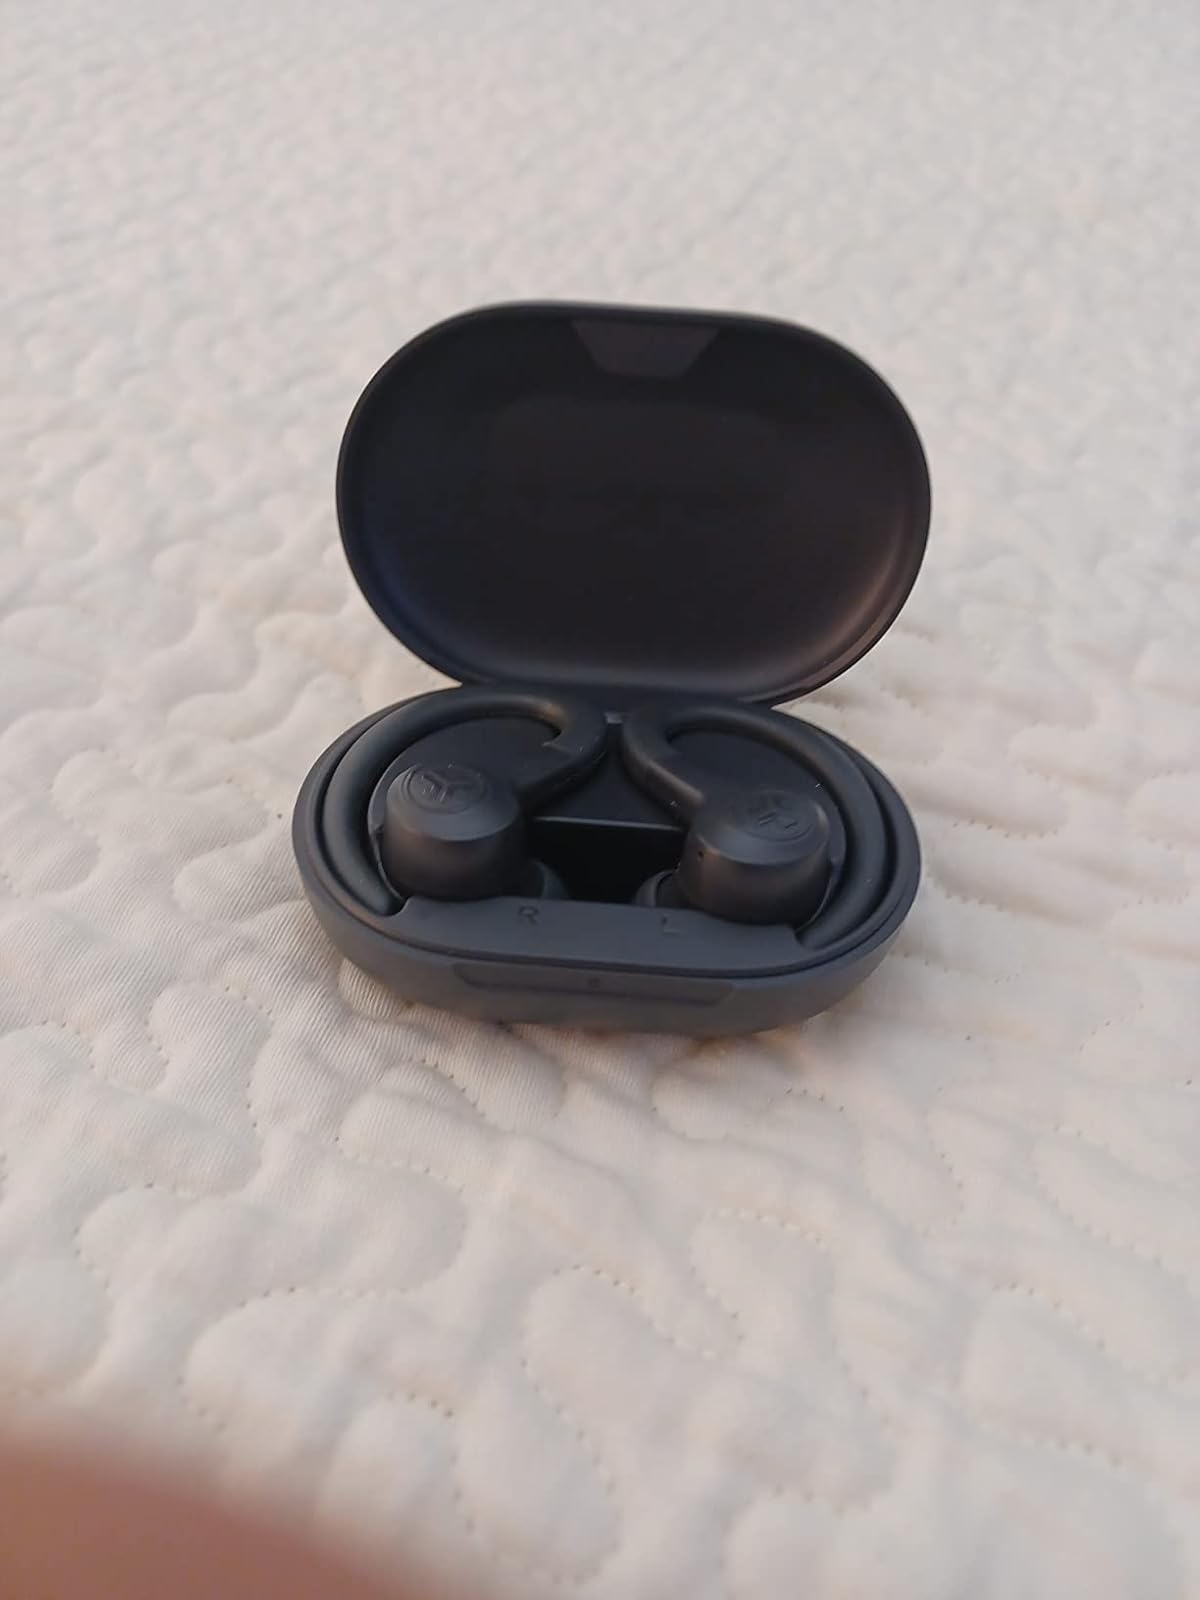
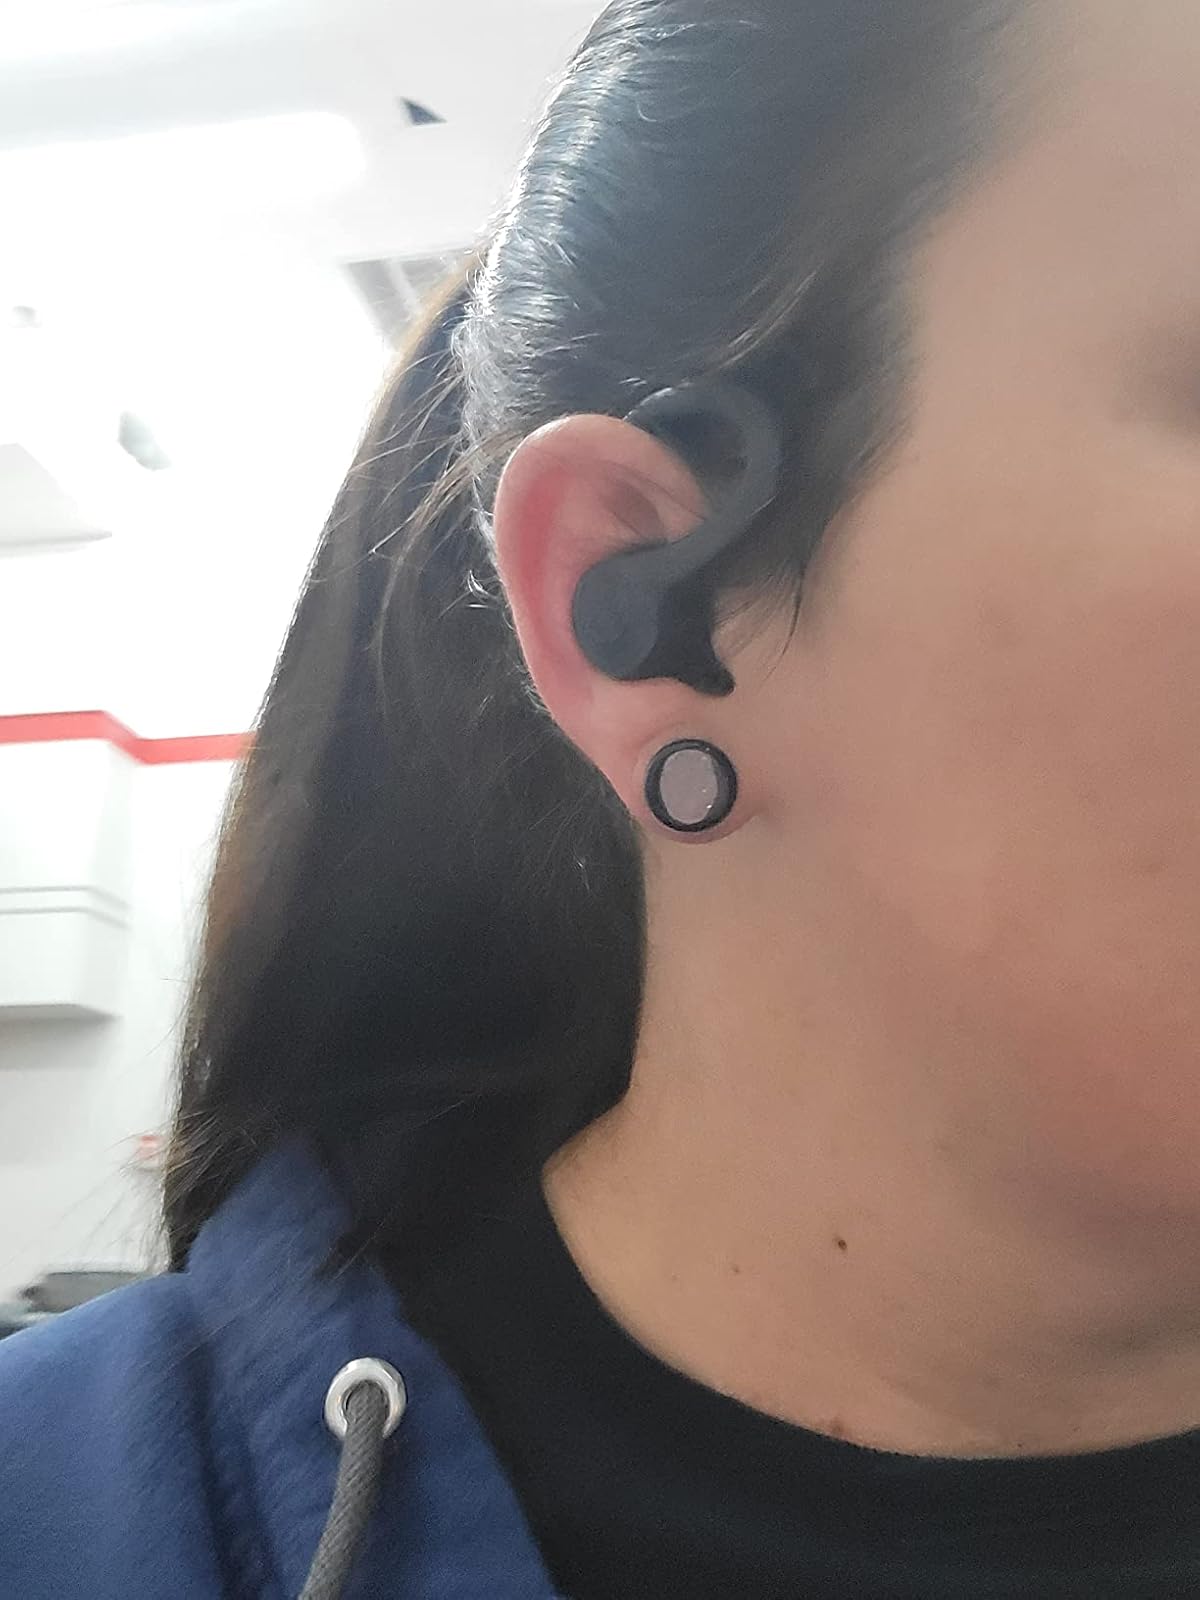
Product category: earbuds
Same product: yes